Amyraldism

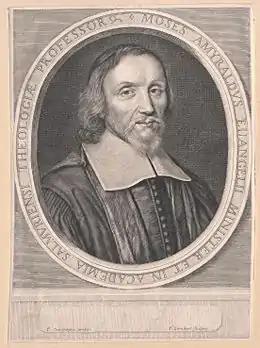
Moses Amyraut (1596–1664), after whom Amyraldism is named.

Amyraldism (sometimes Amyraldianism) is a Calvinist doctrine. It is also known as the School of Saumur, post redemptionism, moderate Calvinism, or hypothetical universalism. It is one of several hypothetical universalist systems.